Ninth Air Force

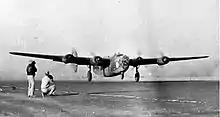
B-24 Liberator of the 376th Bomb Group taking off from a Libyan base, 1943

On 28 June 1942, Major General Lewis H. Brereton arrived at Cairo to command the U.S. Army Middle East Air Force (USAMEAF), which was activated immediately. USAMEAF comprised the former Halverson Project now the 1st Provisional Bombardment Group, Brereton's detachment (9th Bombardment Squadron (Heavy) and other personnel which Brereton brought from India), and the Air Section of the U.S. Military North African Mission. Several USAAF units were sent to join USAMEAF during next weeks in the destruction of Rommel's Afrika Korps by support to ground troops and secure sea and air communications in the Mediterranean.